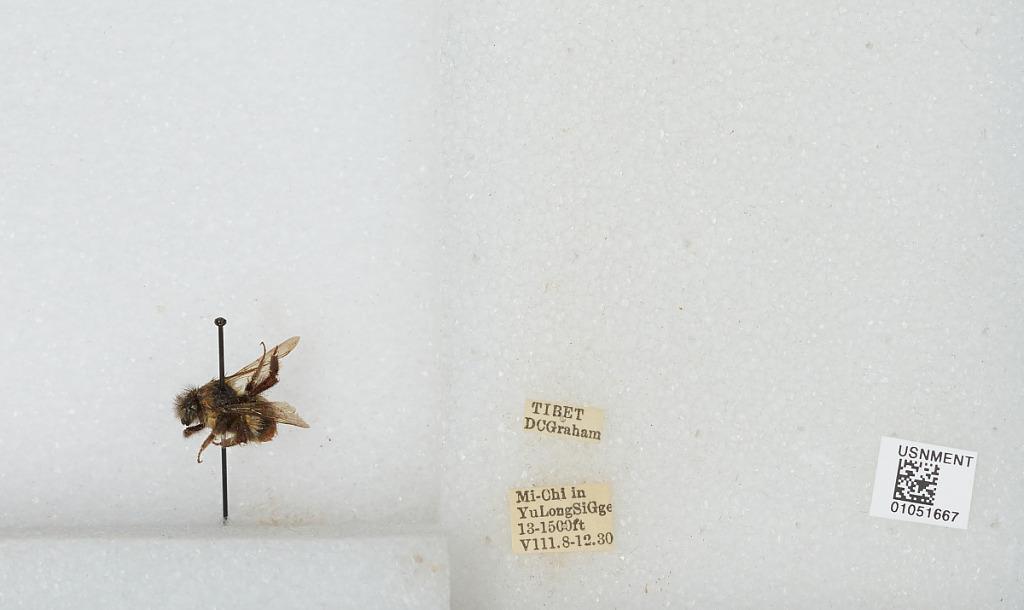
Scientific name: Bombus sp.
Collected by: D. Graham
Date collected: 1930-8-8
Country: China
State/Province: Tibet Autonomous Region
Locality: Mi-Chi in Yu Long Si Gge